Africa

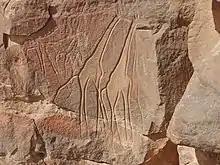
Saharan rock art in Fezzan, Libya, in December 2004

The size of the Sahara has historically been extremely variable, with its area rapidly fluctuating and at times disappearing depending on global climatic conditions. At the end of the Ice ages, estimated to have been around 10,500BC, the Sahara had again become a green fertile valley, and its African populations returned from the interior and coastal highlands in Africa, with rock art paintings depicting a fertile Sahara and large populations discovered in Tassili n'Ajjer dating back perhaps 10 millennia. However, the warming and drying climate meant that by 5,000BC, the Sahara region was becoming increasingly dry and hostile. Around 3500BC, due to a tilt in the Earth's orbit, the Sahara experienced a period of rapid desertification. The population trekked out of the Sahara region towards the Nile Valley below the Second Cataract where they made permanent or semi-permanent settlements. A major climatic recession occurred, lessening the heavy and persistent rains in Central and Eastern Africa. Since this time, dry conditions have prevailed in Eastern Africa and, increasingly during the last 200 years, in Ethiopia.